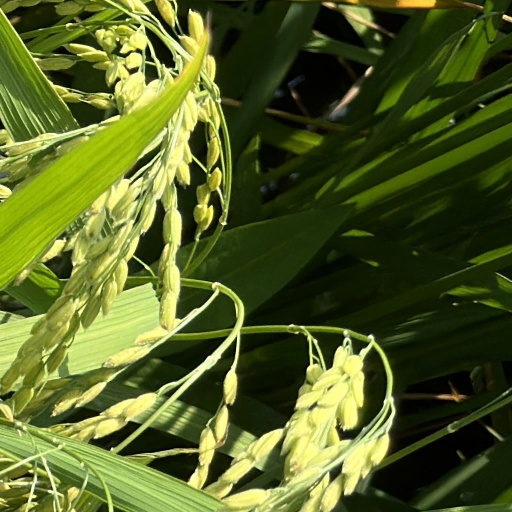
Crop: rice